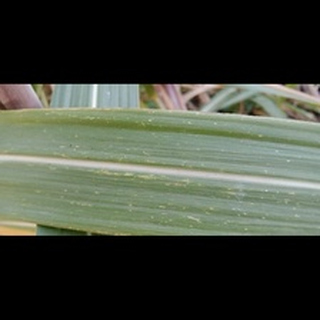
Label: sugarcane_mosaic